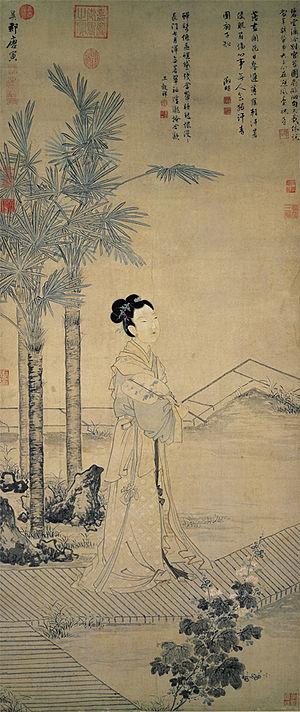
Ban Jieyu, la dame Ban, est une concubine de l'empereur Cheng des Han et une poétesse chinoise. Elle est née vers 48 et morte vers 6 avant notre ère, sous la dynastie des Han occidentaux.